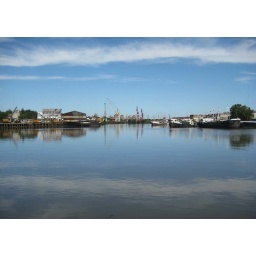
Don't be fooled by the reflection of the sky - the water is dirty and brown.